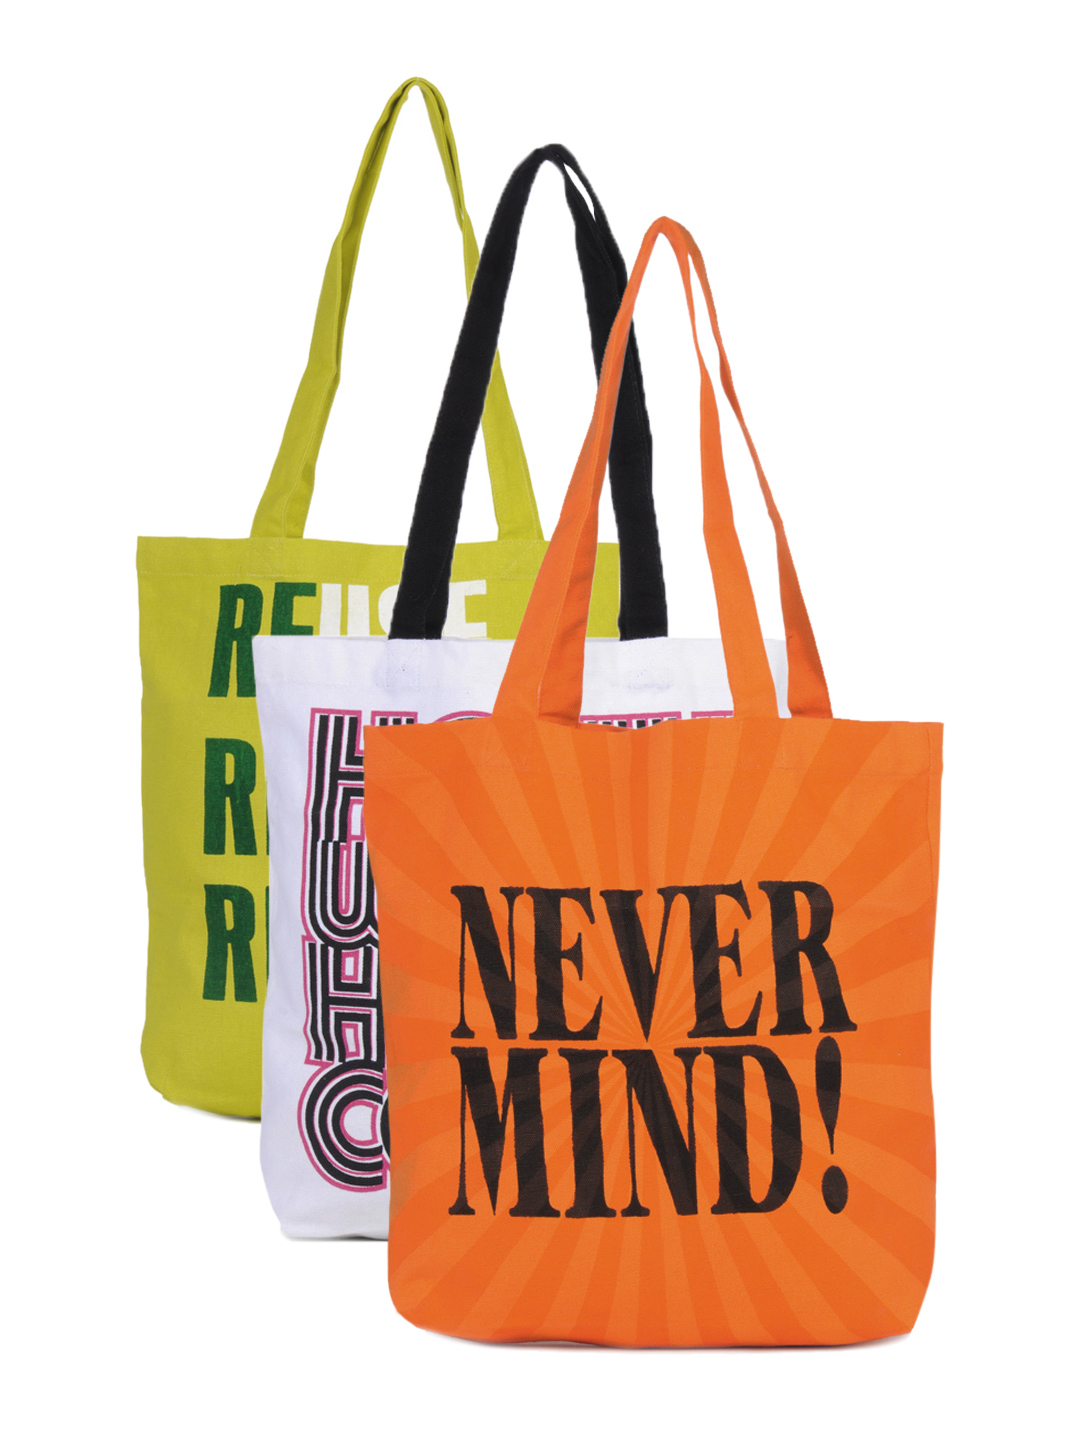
Be For Bag Women Pack of 3 Bags
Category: Accessories / Bags / Handbags
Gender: Women
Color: White
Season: Summer 2015
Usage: Casual